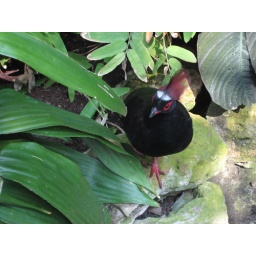
Wacky bird in the butterfly house